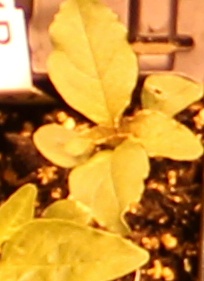
Label: Waterhemp